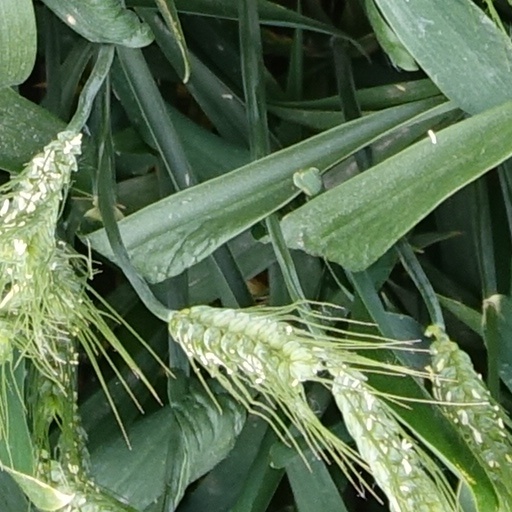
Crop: wheat